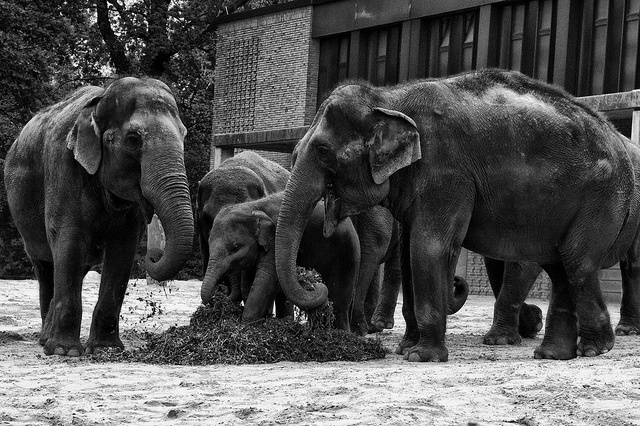
Black and white photographs of elephants feeding in a dirt area next to building.
Two adult elephants and two juveniles eating together.
Two large elephants are eating with two small elephants.
Four various sized elephants are eating a pile of hay.
Four elephants are eating hay beside a building.